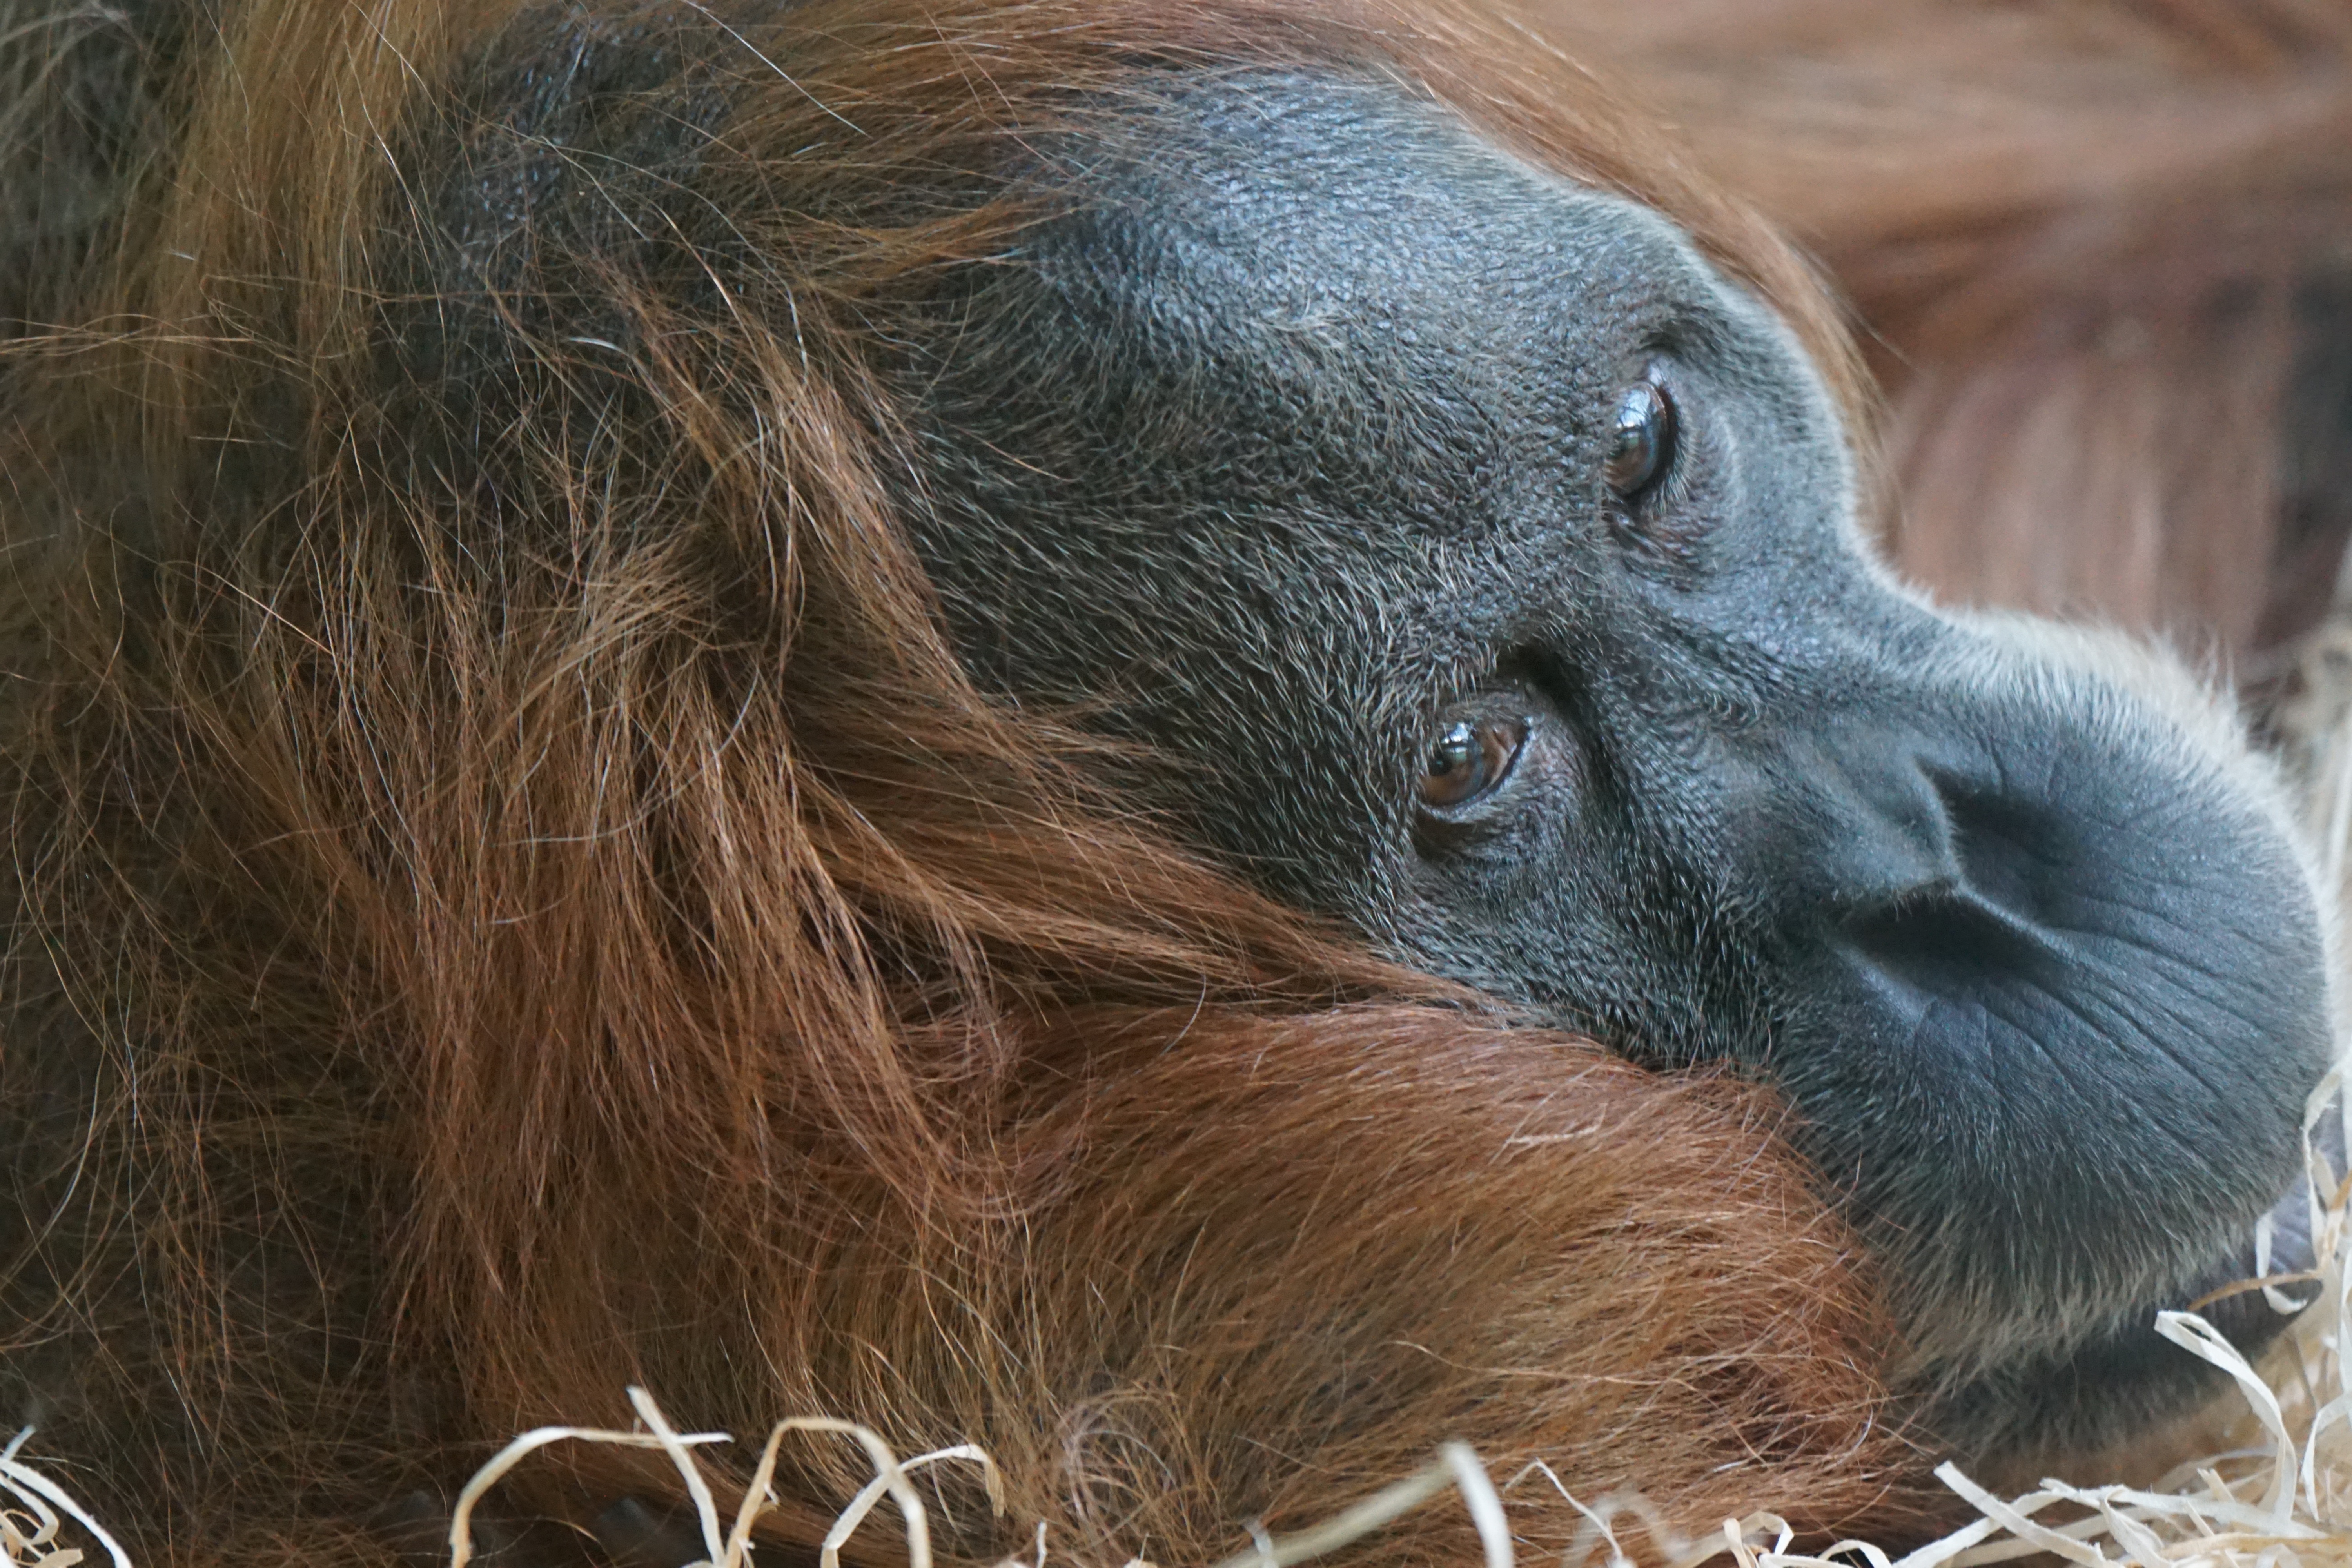
wildlife, zoo, mammal, mane, fauna, primate, nose, snout, ape, orangutan, animals, vertebrate, orang utan, sumatra, great ape